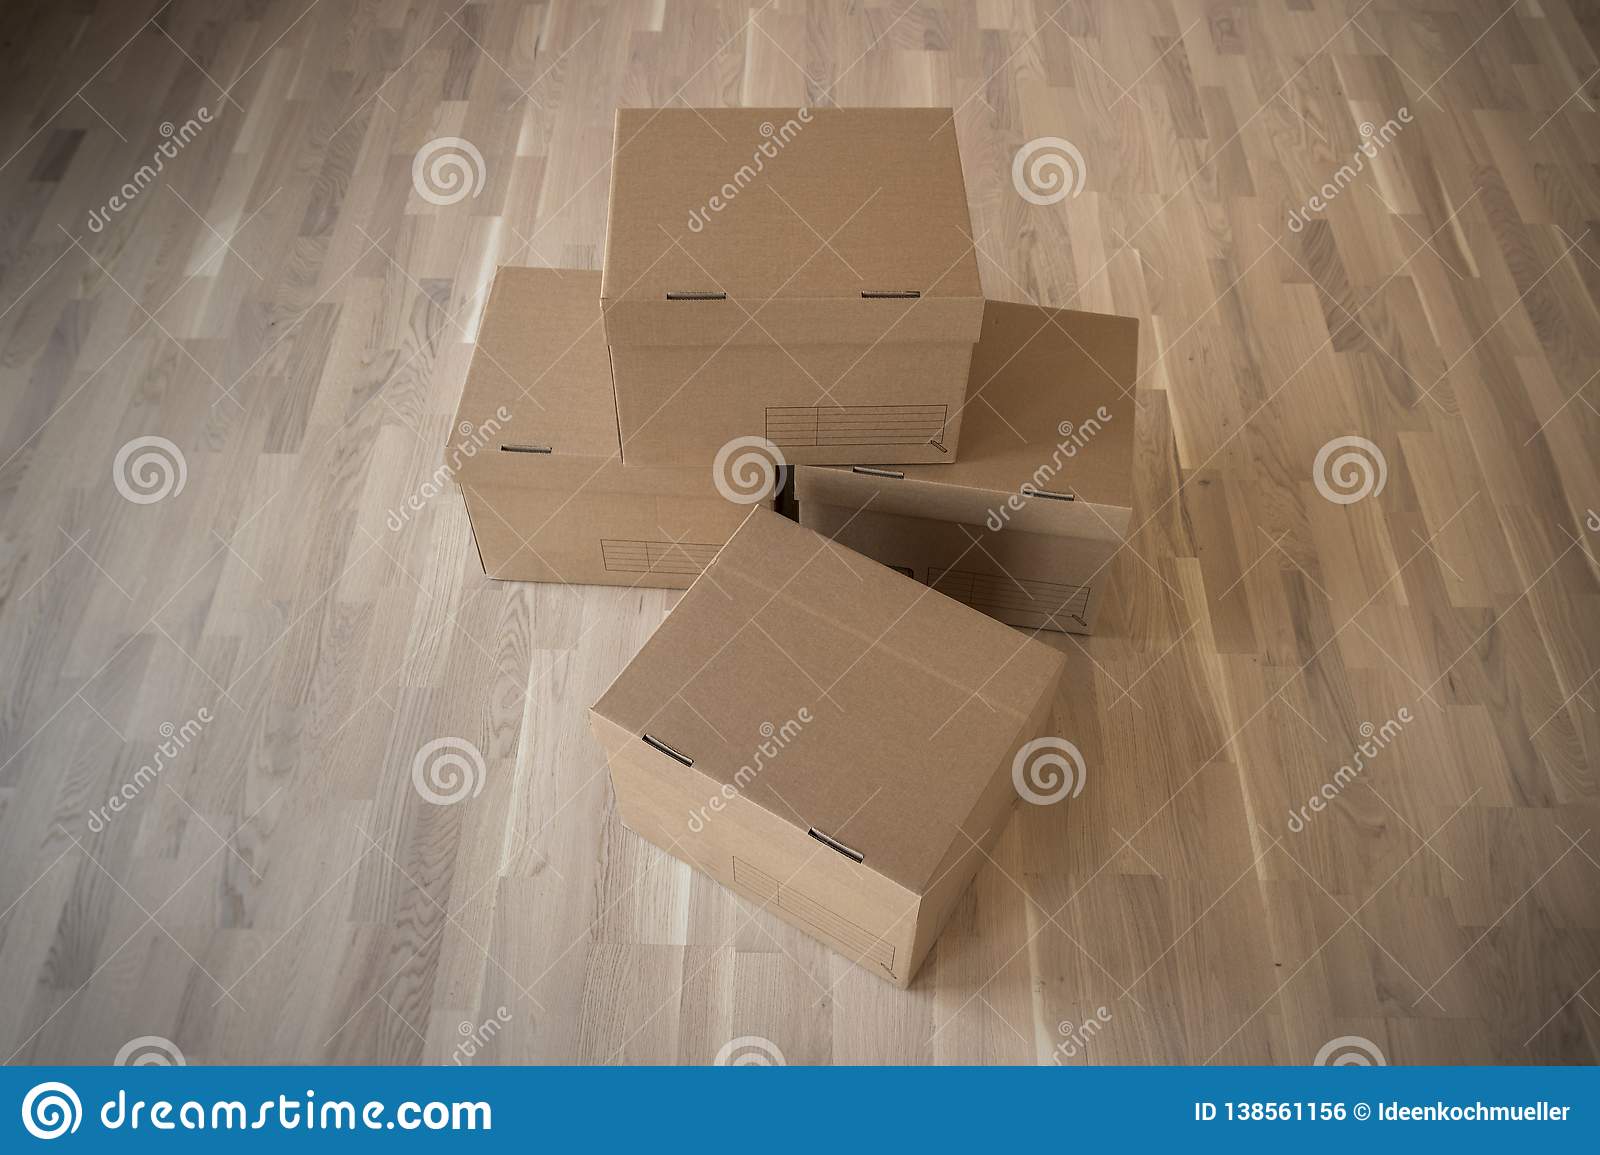
Label: cardboard